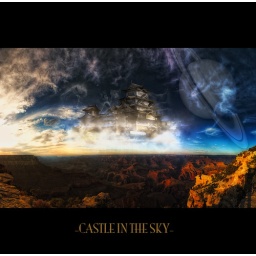
castle in the sky